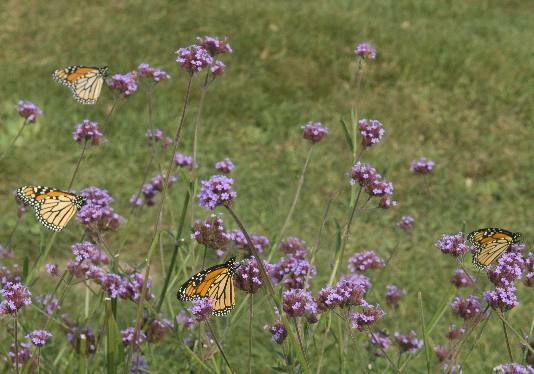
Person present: No